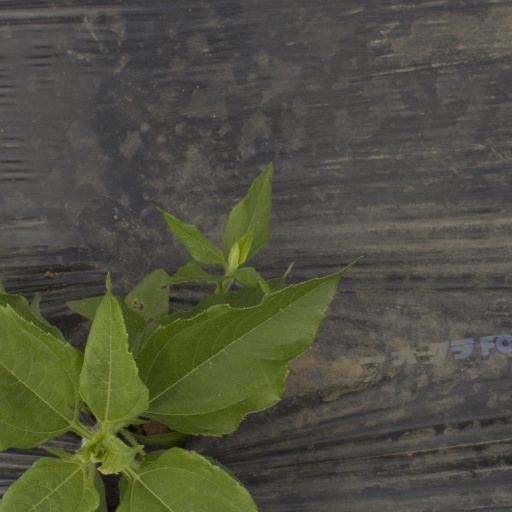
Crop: Jerusalem artichoke